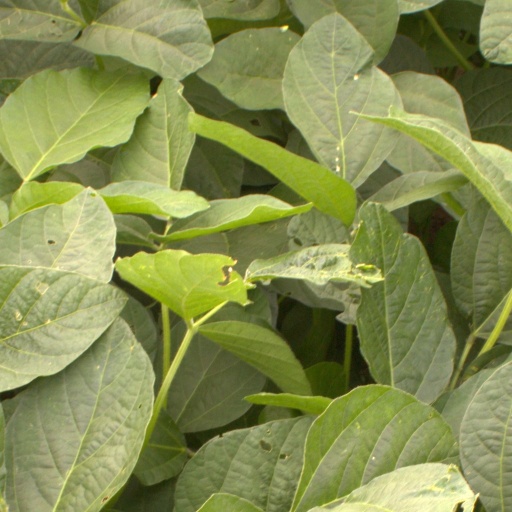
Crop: soybean